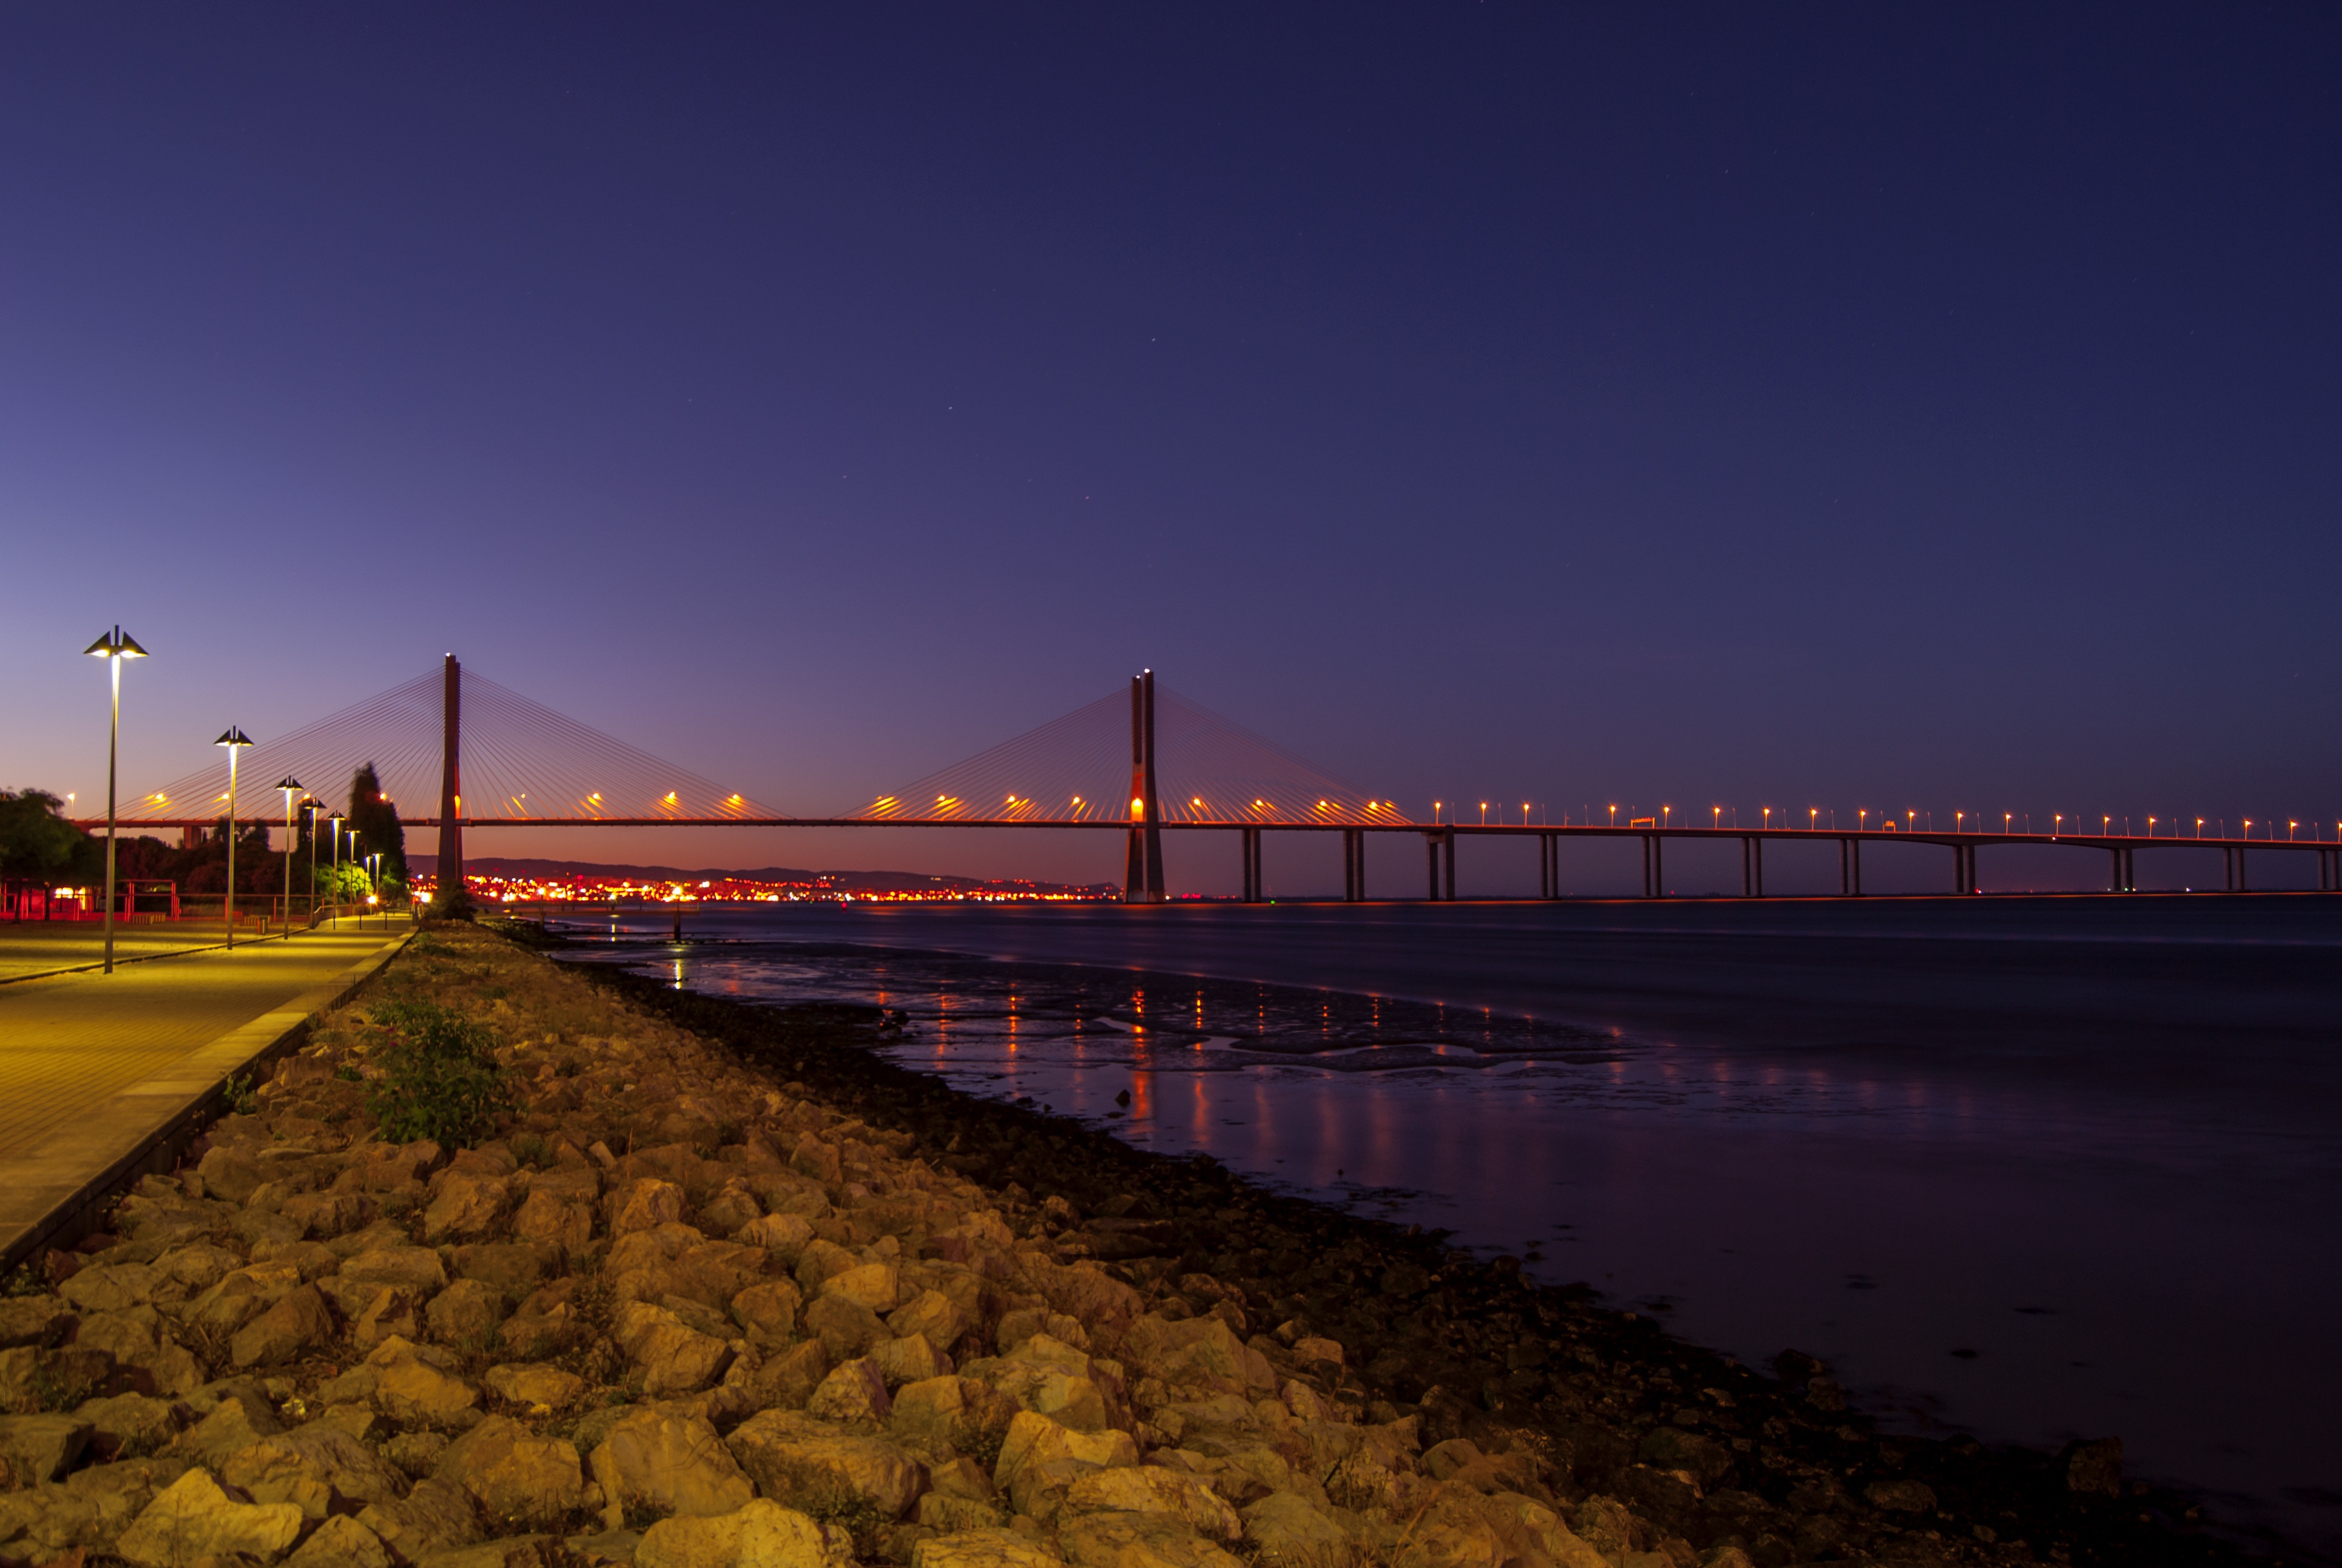
beach, landscape, sea, coast, water, ocean, horizon, sunrise, sunset, bridge, skyline, night, morning, shore, dawn, pier, walkway, cityscape, dusk, evening, reflection, bay, portugal, rio, lisbon, park of nations